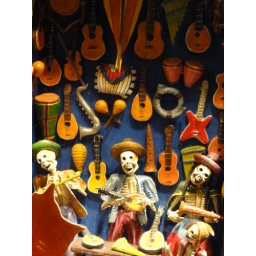
Day of the Dead items spotted in a storefront window in the West Village. NYC